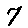
Label: 7